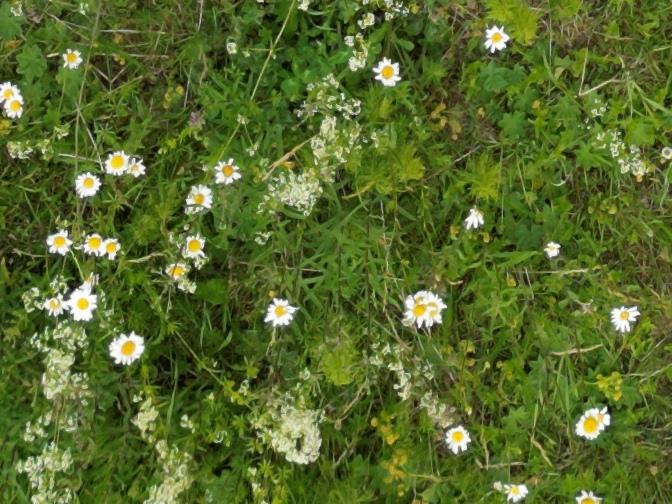
Flowers visible:  daisy flowers,  daisy flowers, yarrow flowers,  daisy flowers,  daisy flowers,  daisy flowers,  daisy flowers, yarrow flowers, yarrow flowers,  daisy flowers,  daisy flowers,  daisy flowers,  daisy flowers,  daisy flowers